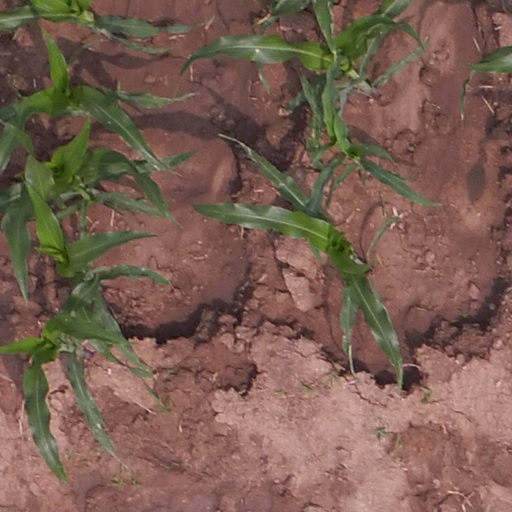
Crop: maize; corn